Young Ideas (1924 film)

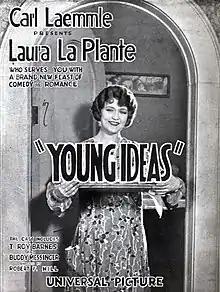
Advertisement

Young Ideas is a 1924 American silent comedy film directed by Robert F. Hill and starring Laura La Plante, T. Roy Barnes, and Lucille Ricksen. It also featured an uncredited appearance of the future star Janet Gaynor.